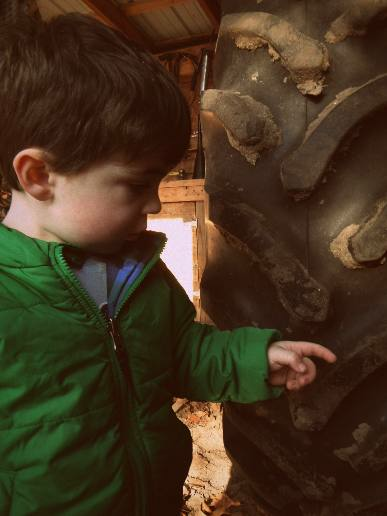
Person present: Yes